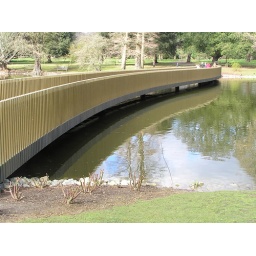
This curving bridge was built in 2006 when the lake area was renovated, and commemorates the Sackler family.